Cadurcodon

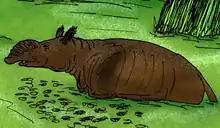
Life restoration

Cadurcodon is an extinct genus of amynodont that lived during the Late Eocene to the Oligocene period. Fossils have been found throughout Mongolia and China. It may have sported a tapir-like proboscis due to the distinct features found in fossil skulls.